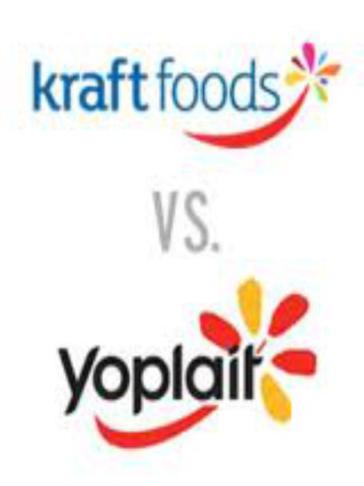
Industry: Leisure